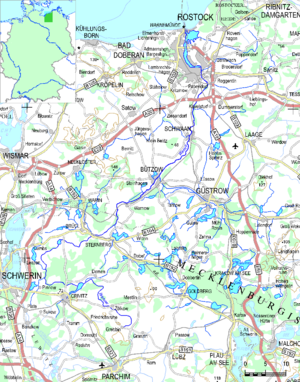
La Warnow, prononcée [ˈvaʁnoː], est un fleuve du Mecklembourg-Poméranie-Occidentale, en Allemagne.